Romanowsky stain

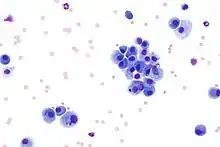
Bronchoalveolar lavage specimen stained with Diff-Quik, a commercial Romanowsky stain variant widely used in cytopathology

In 1891 Romanowsky developed a stain using a mixture of eosin (typically eosin Y) and aged solutions of methylene blue that formed hues unattributable to the staining components alone: distinctive shades of purple in the chromatin of the cell nucleus and within granules in the cytoplasm of some leukocytes. This became known as the Romanowsky effect. Eosin and pure methylene blue alone (or in combination) do not produce the Romanowsky effect, and the active stains which produce the effect are now considered to be azure B and eosin.